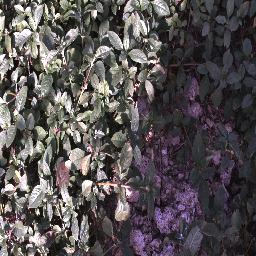
Label: negative